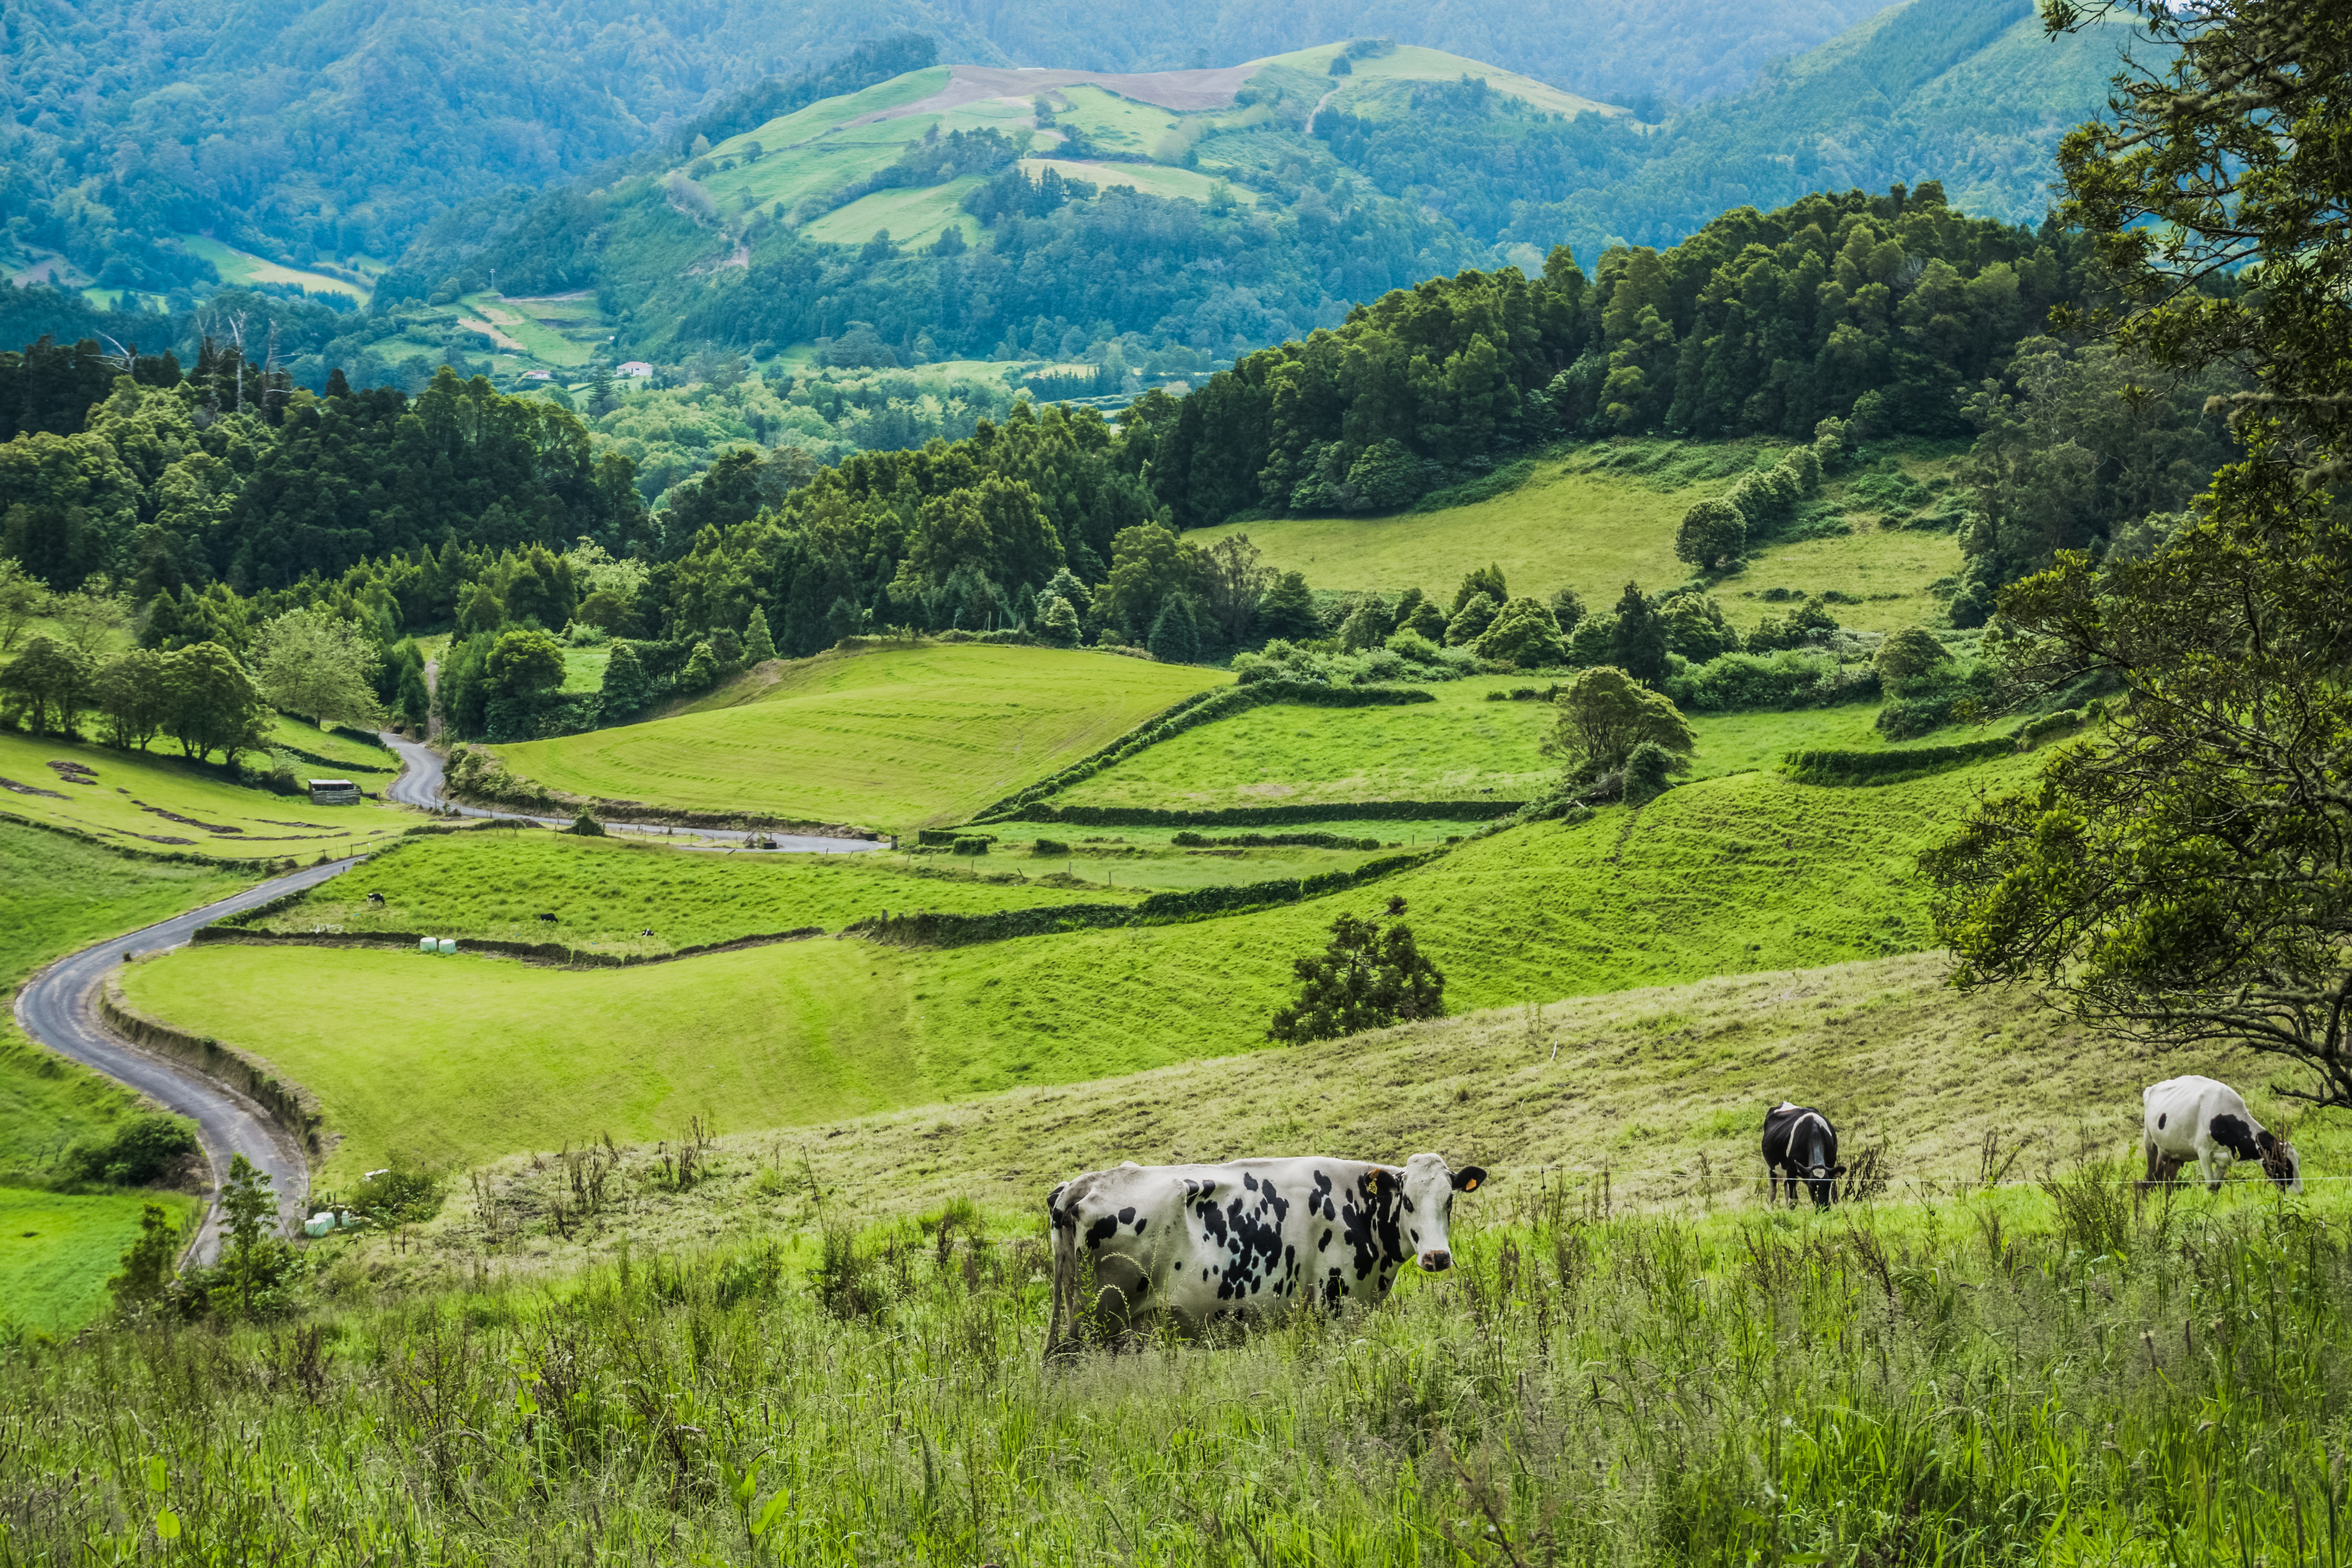
highland, grassland, mountainous landforms, natural landscape, pasture, mountain, hill, rural area, hill station, landscape, meadow, grass, terrace, fell, valley, mountain range, field, tree, paddy field, plain, mount scenery, bovine, farm, mountain pass, road, plateau, prairie